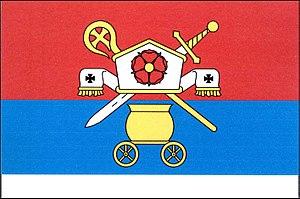
Milavče est une commune du district de Domažlice, dans la région de Plzeň, en République tchèque. Sa population s'élevait à 610 habitants en 2017.